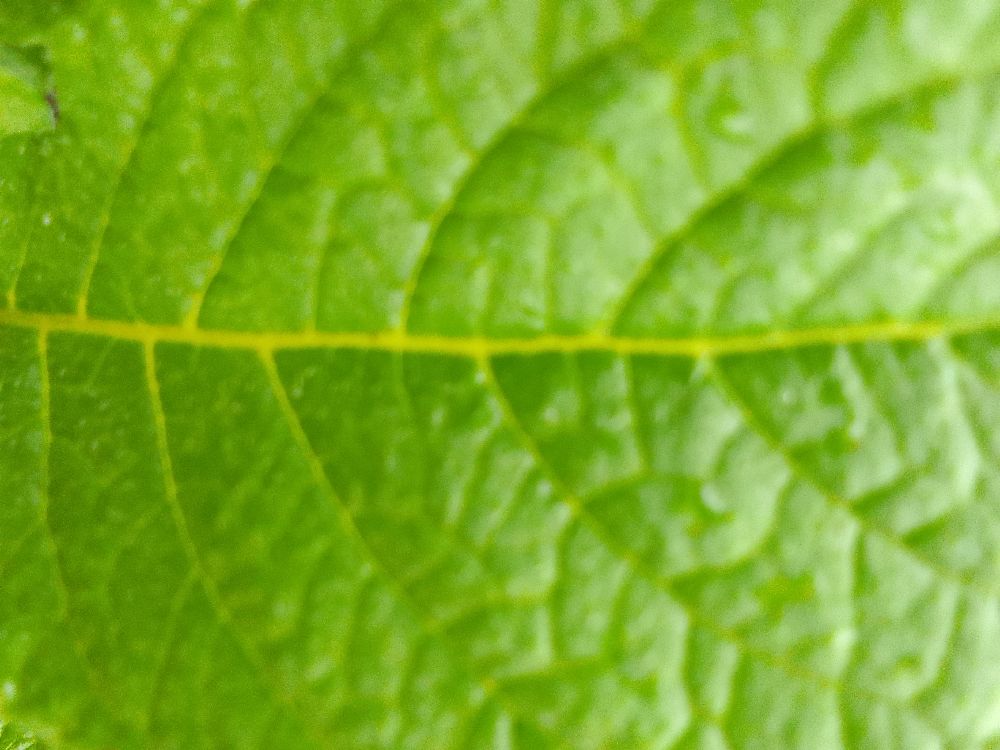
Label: Healthy